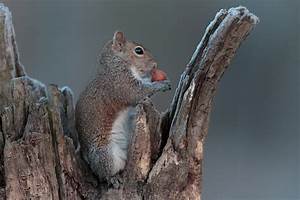
Label: squirrel